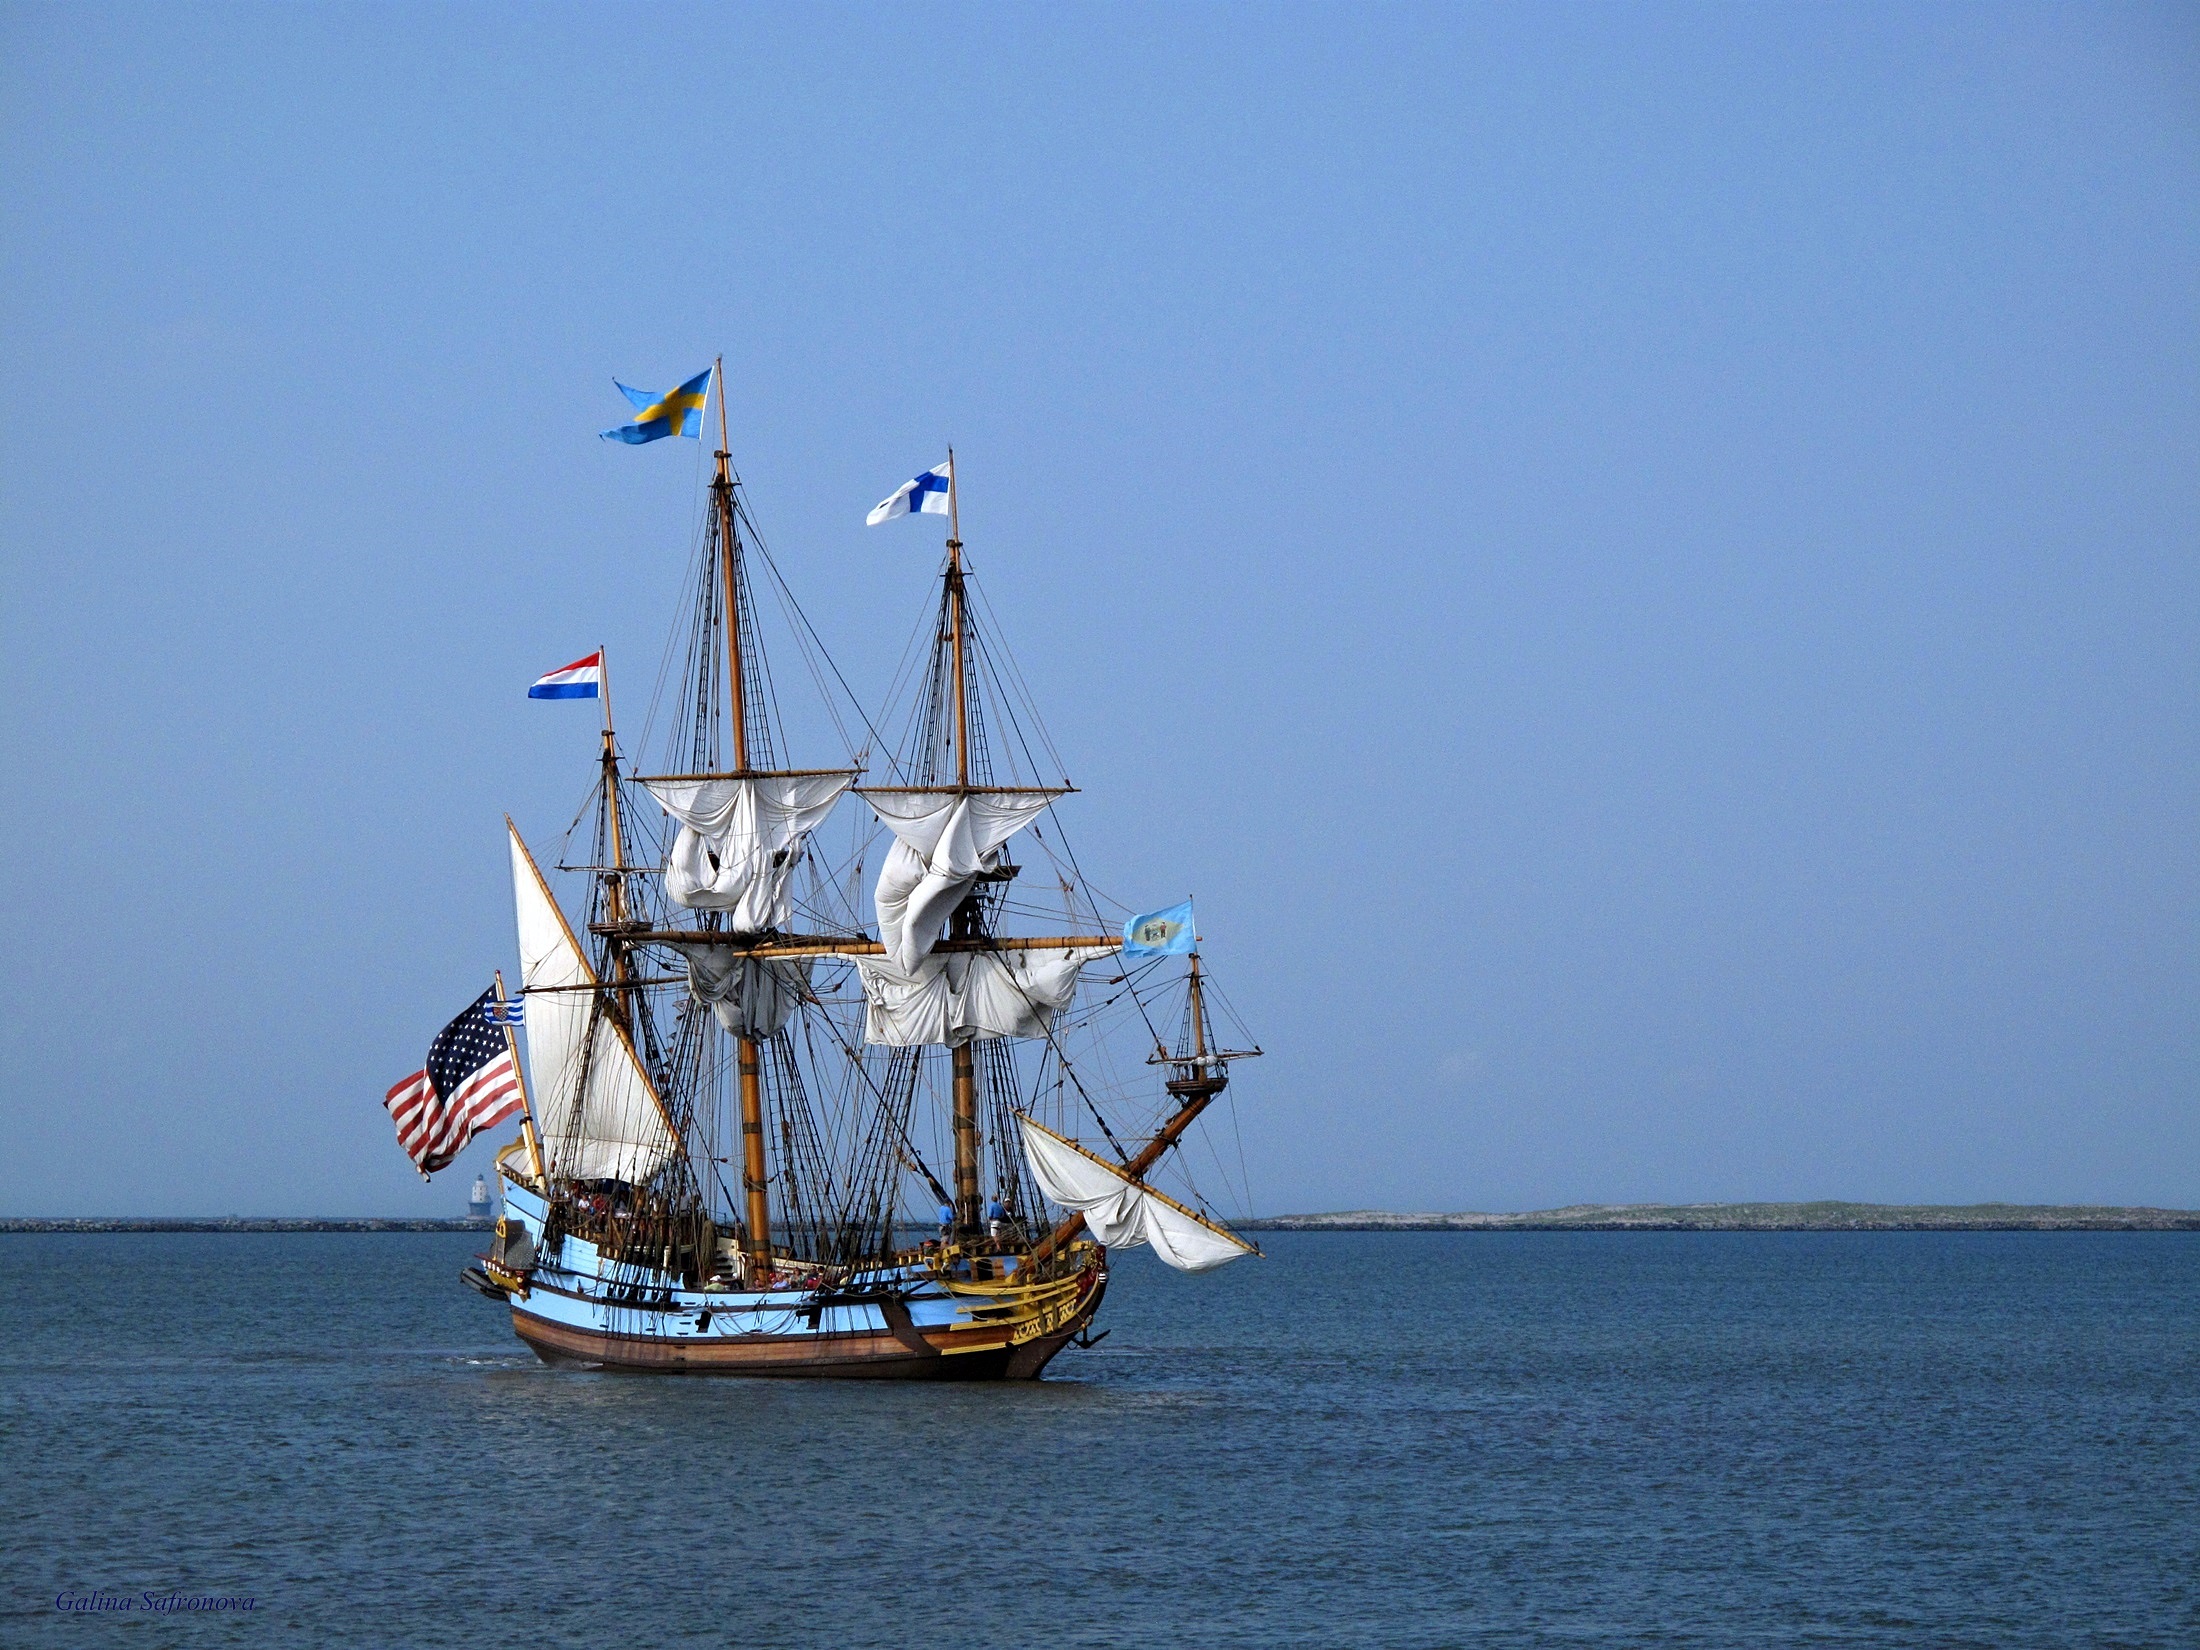
sea, water, ocean, boat, view, ship, travel, vessel, vehicle, mast, sailing, blue, tourism, sail, marine, beauty, watercraft, windjammer, frigate, brig, sailing ship, fishing vessel, training ship, tall ship, galleon, full rigged ship, ship of the line, caravel, brigantine